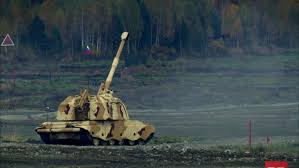
Label: 2S19_MSTA